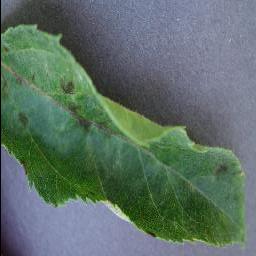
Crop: apple
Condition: scab